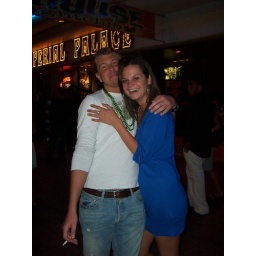
basa and random girl with her dress cut to near her ass